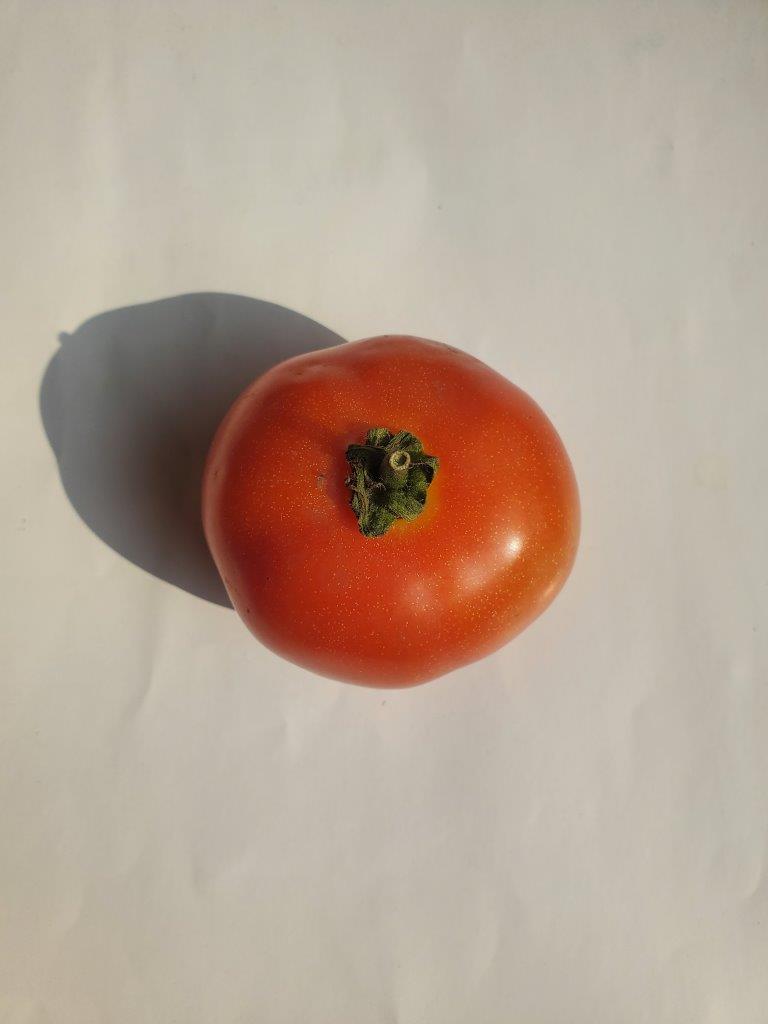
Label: Fresh